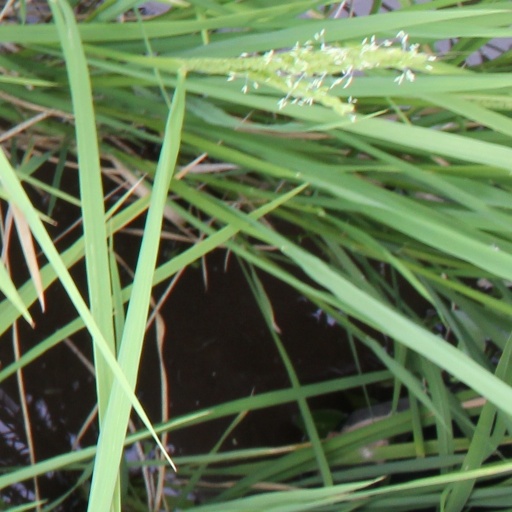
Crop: rice